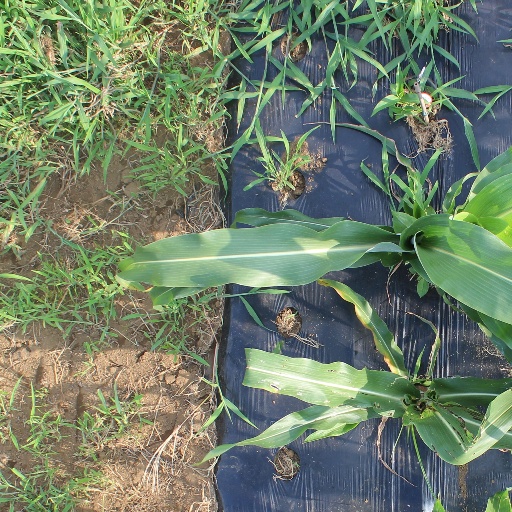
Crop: sorghum